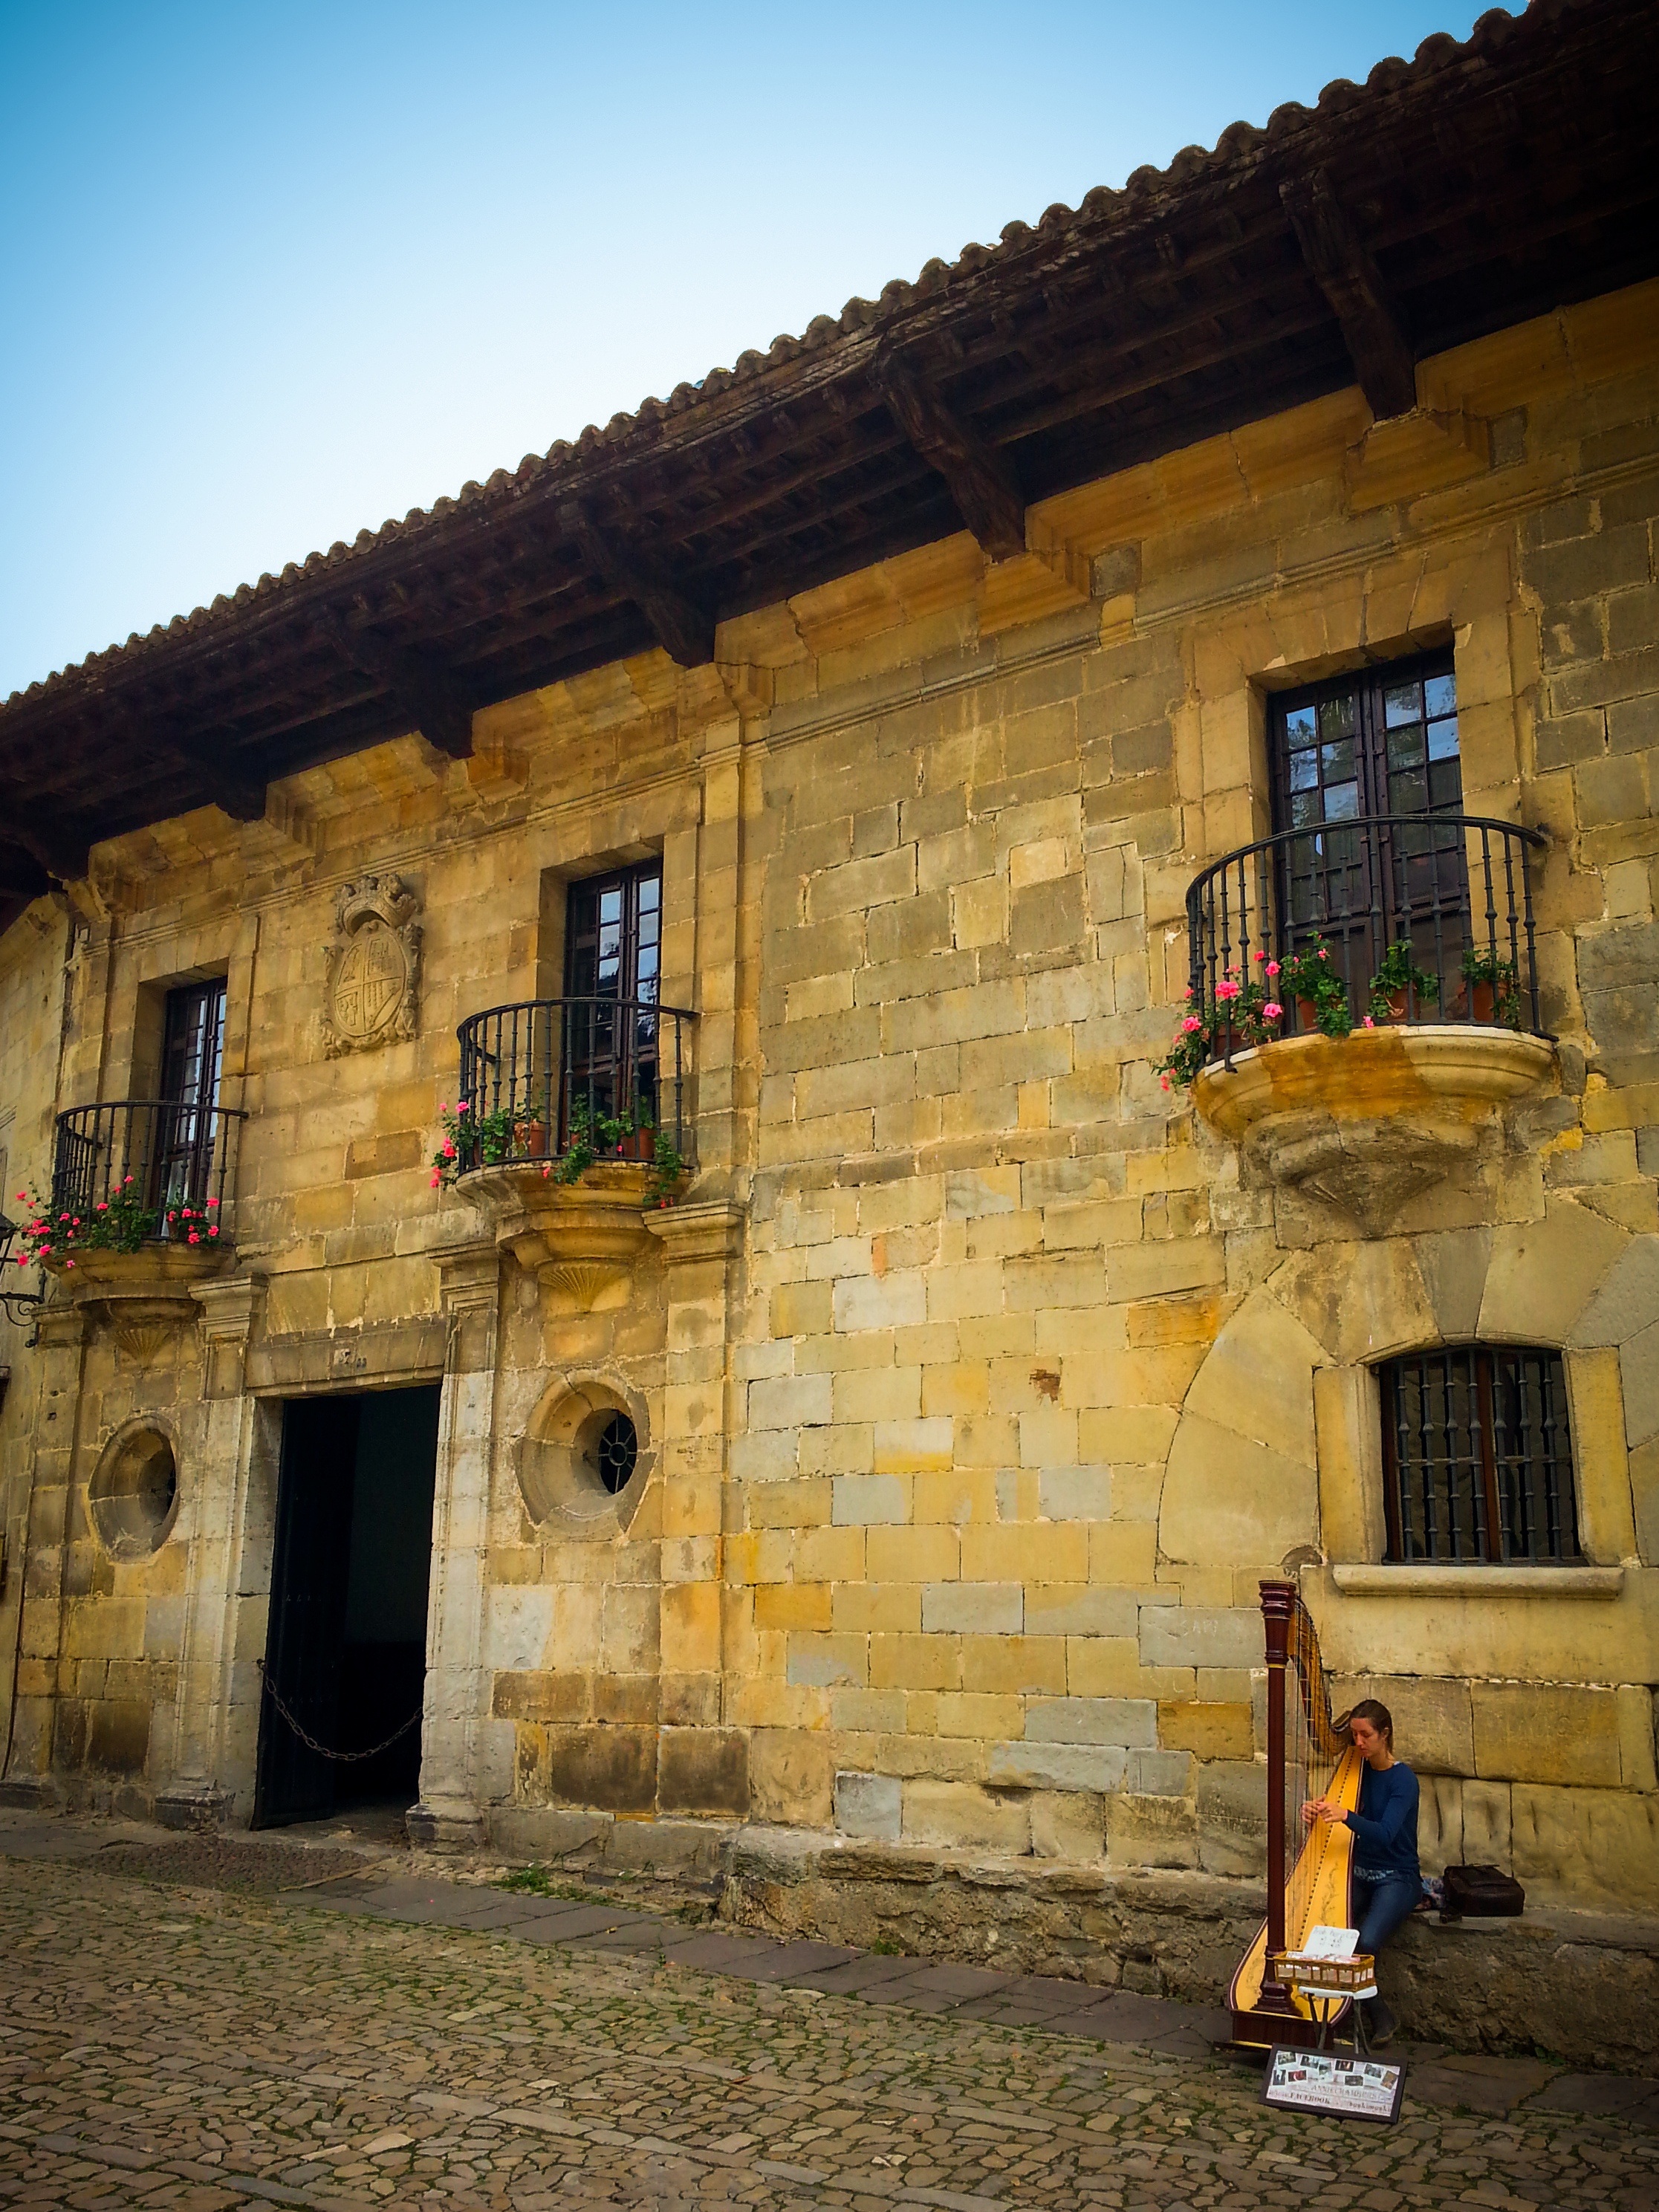
music, wood, street, house, town, alley, home, wall, village, cottage, instrument, facade, harp, cantabria, history, ages, estate, neighbourhood, santillana del mar, urban area, ancient history